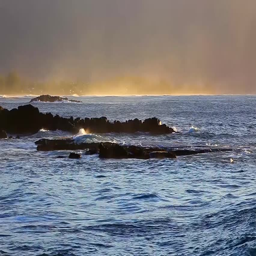
bodies of water just before sunset